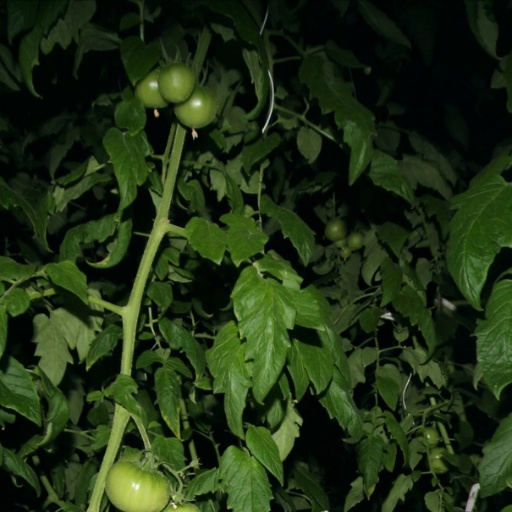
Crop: tomato